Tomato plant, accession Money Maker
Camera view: tilt-top (135 deg); turntable rotation: 330 degrees
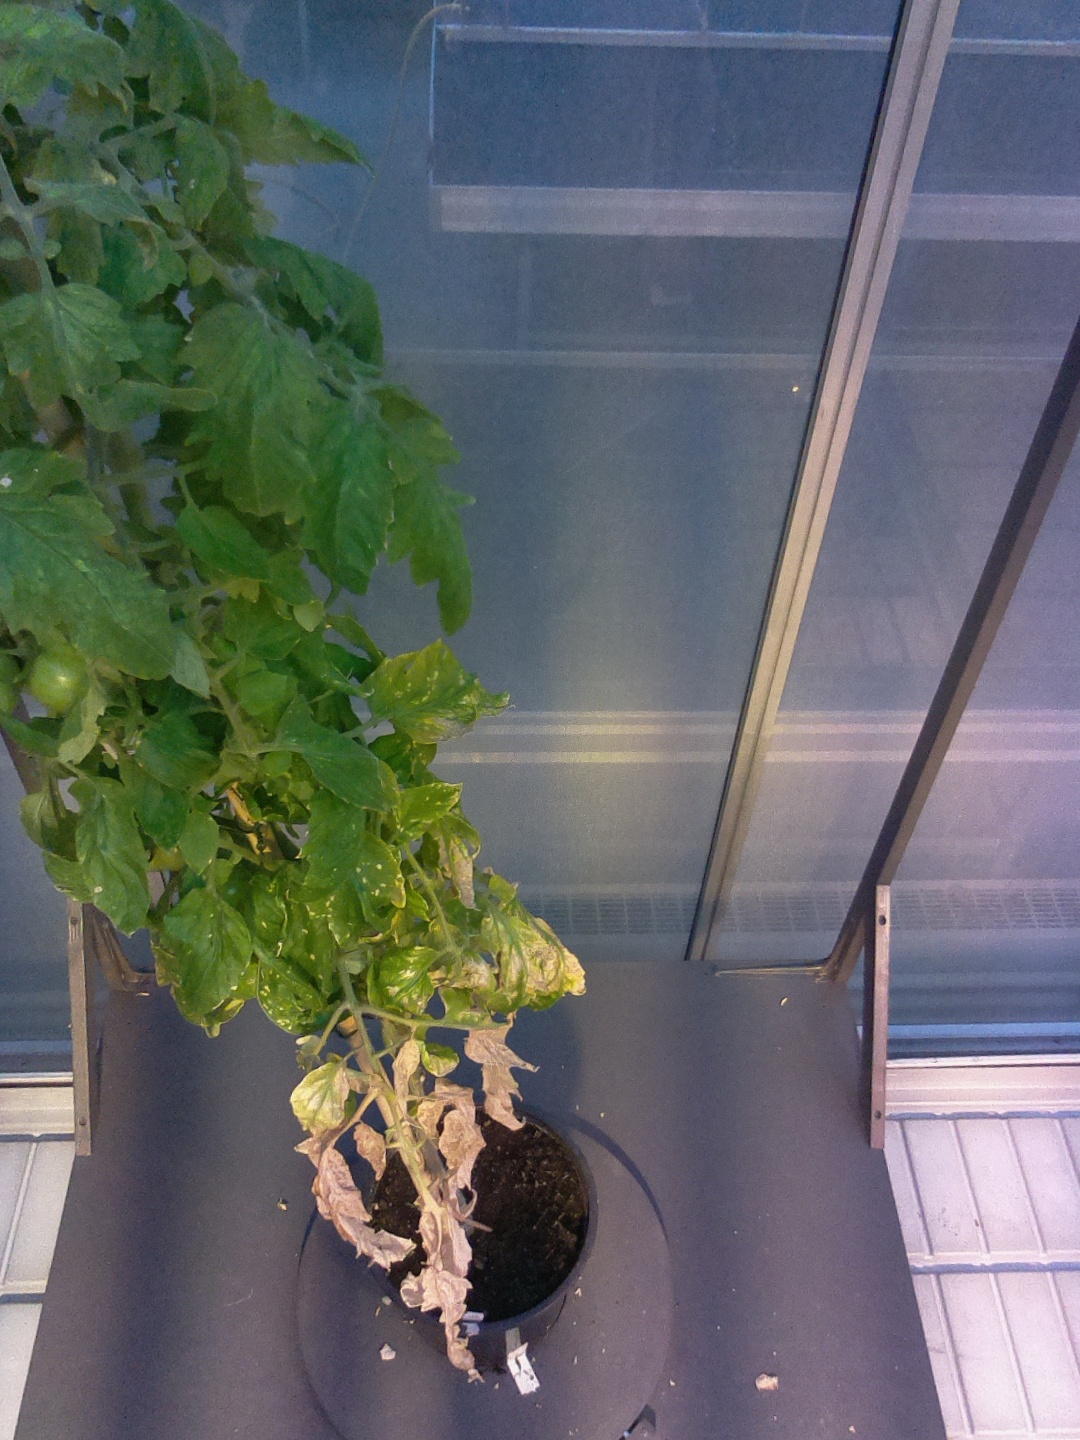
BBCH growth stage 79: 90% -100% of final fruit size